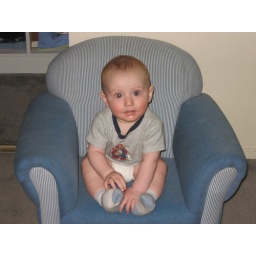
Nikhil in his big boy chair 2